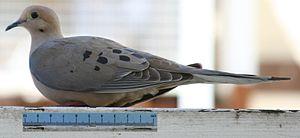
La Tourterelle triste ou Tourterelle de la Caroline est une espèce d'oiseau de la famille des Columbidae dont la répartition géographique va de l'Amérique centrale au sud du Canada et inclut une partie des Caraïbes. Les individus situés au nord de cette zone migrent vers le sud lorsque les températures descendent au-dessous de 12 degrés Celsius.